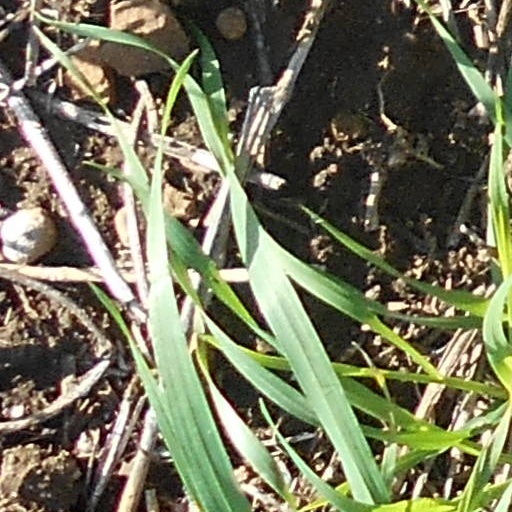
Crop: wheat